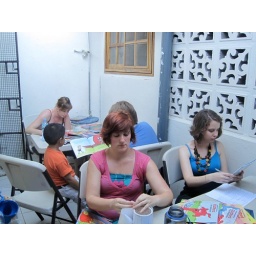
Back at the San Juan del Sur library putting together books for another Library in a Box